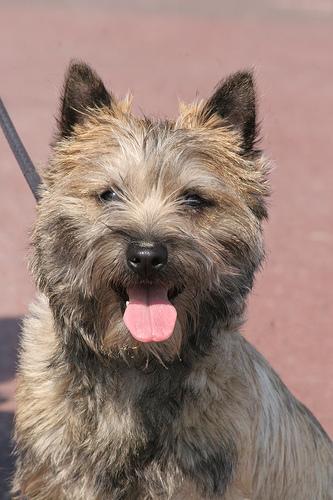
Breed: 211-n000009-cairn